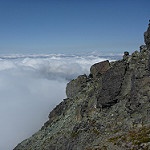
Scene: Outdoor